The Three Sons of the Earl of Bute

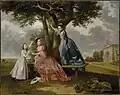
"The Three Daughters of the Earl of Bute" by Zoffany

Bute also commissioned a companion painting of his three daughters from Zoffany, which was also acquired by the Tate in 2002. It features the three girls posed in a similar composition.